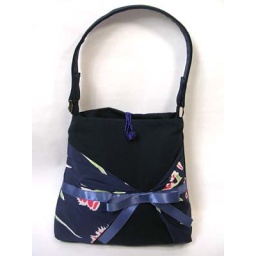
This bag is adorned with a flower printed cloth and navy ribbon over navy grosgrain fabric.